Tucker McGuire

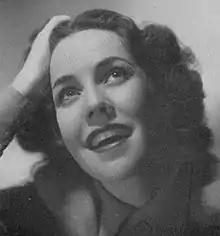

Anne Tucker McGuire (January 29, 1913 – August 3, 1988) was an American-born actress who appeared largely in British films and television. She married actor Tom Macaulay.